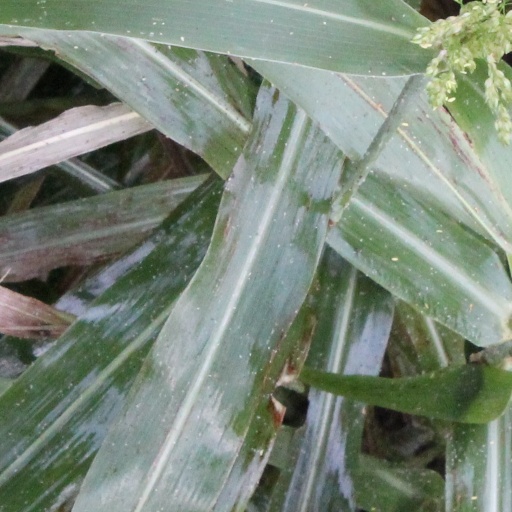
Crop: sorghum